Northeastern Manitoulin and the Islands

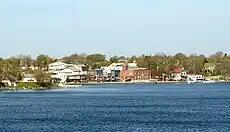
Little Current as seen across the North Channel

Little Current is the largest community within the town, as well as its administrative centre. Formerly an independent town, Little Current was named variously by different groups for the swift strong currents of water running between the narrow passageway which connects the North Channel and Georgian Bay. Past names for the community included Wewebijiwang/Wyabegwong, Le Petit Courant, and Shaftesbury.